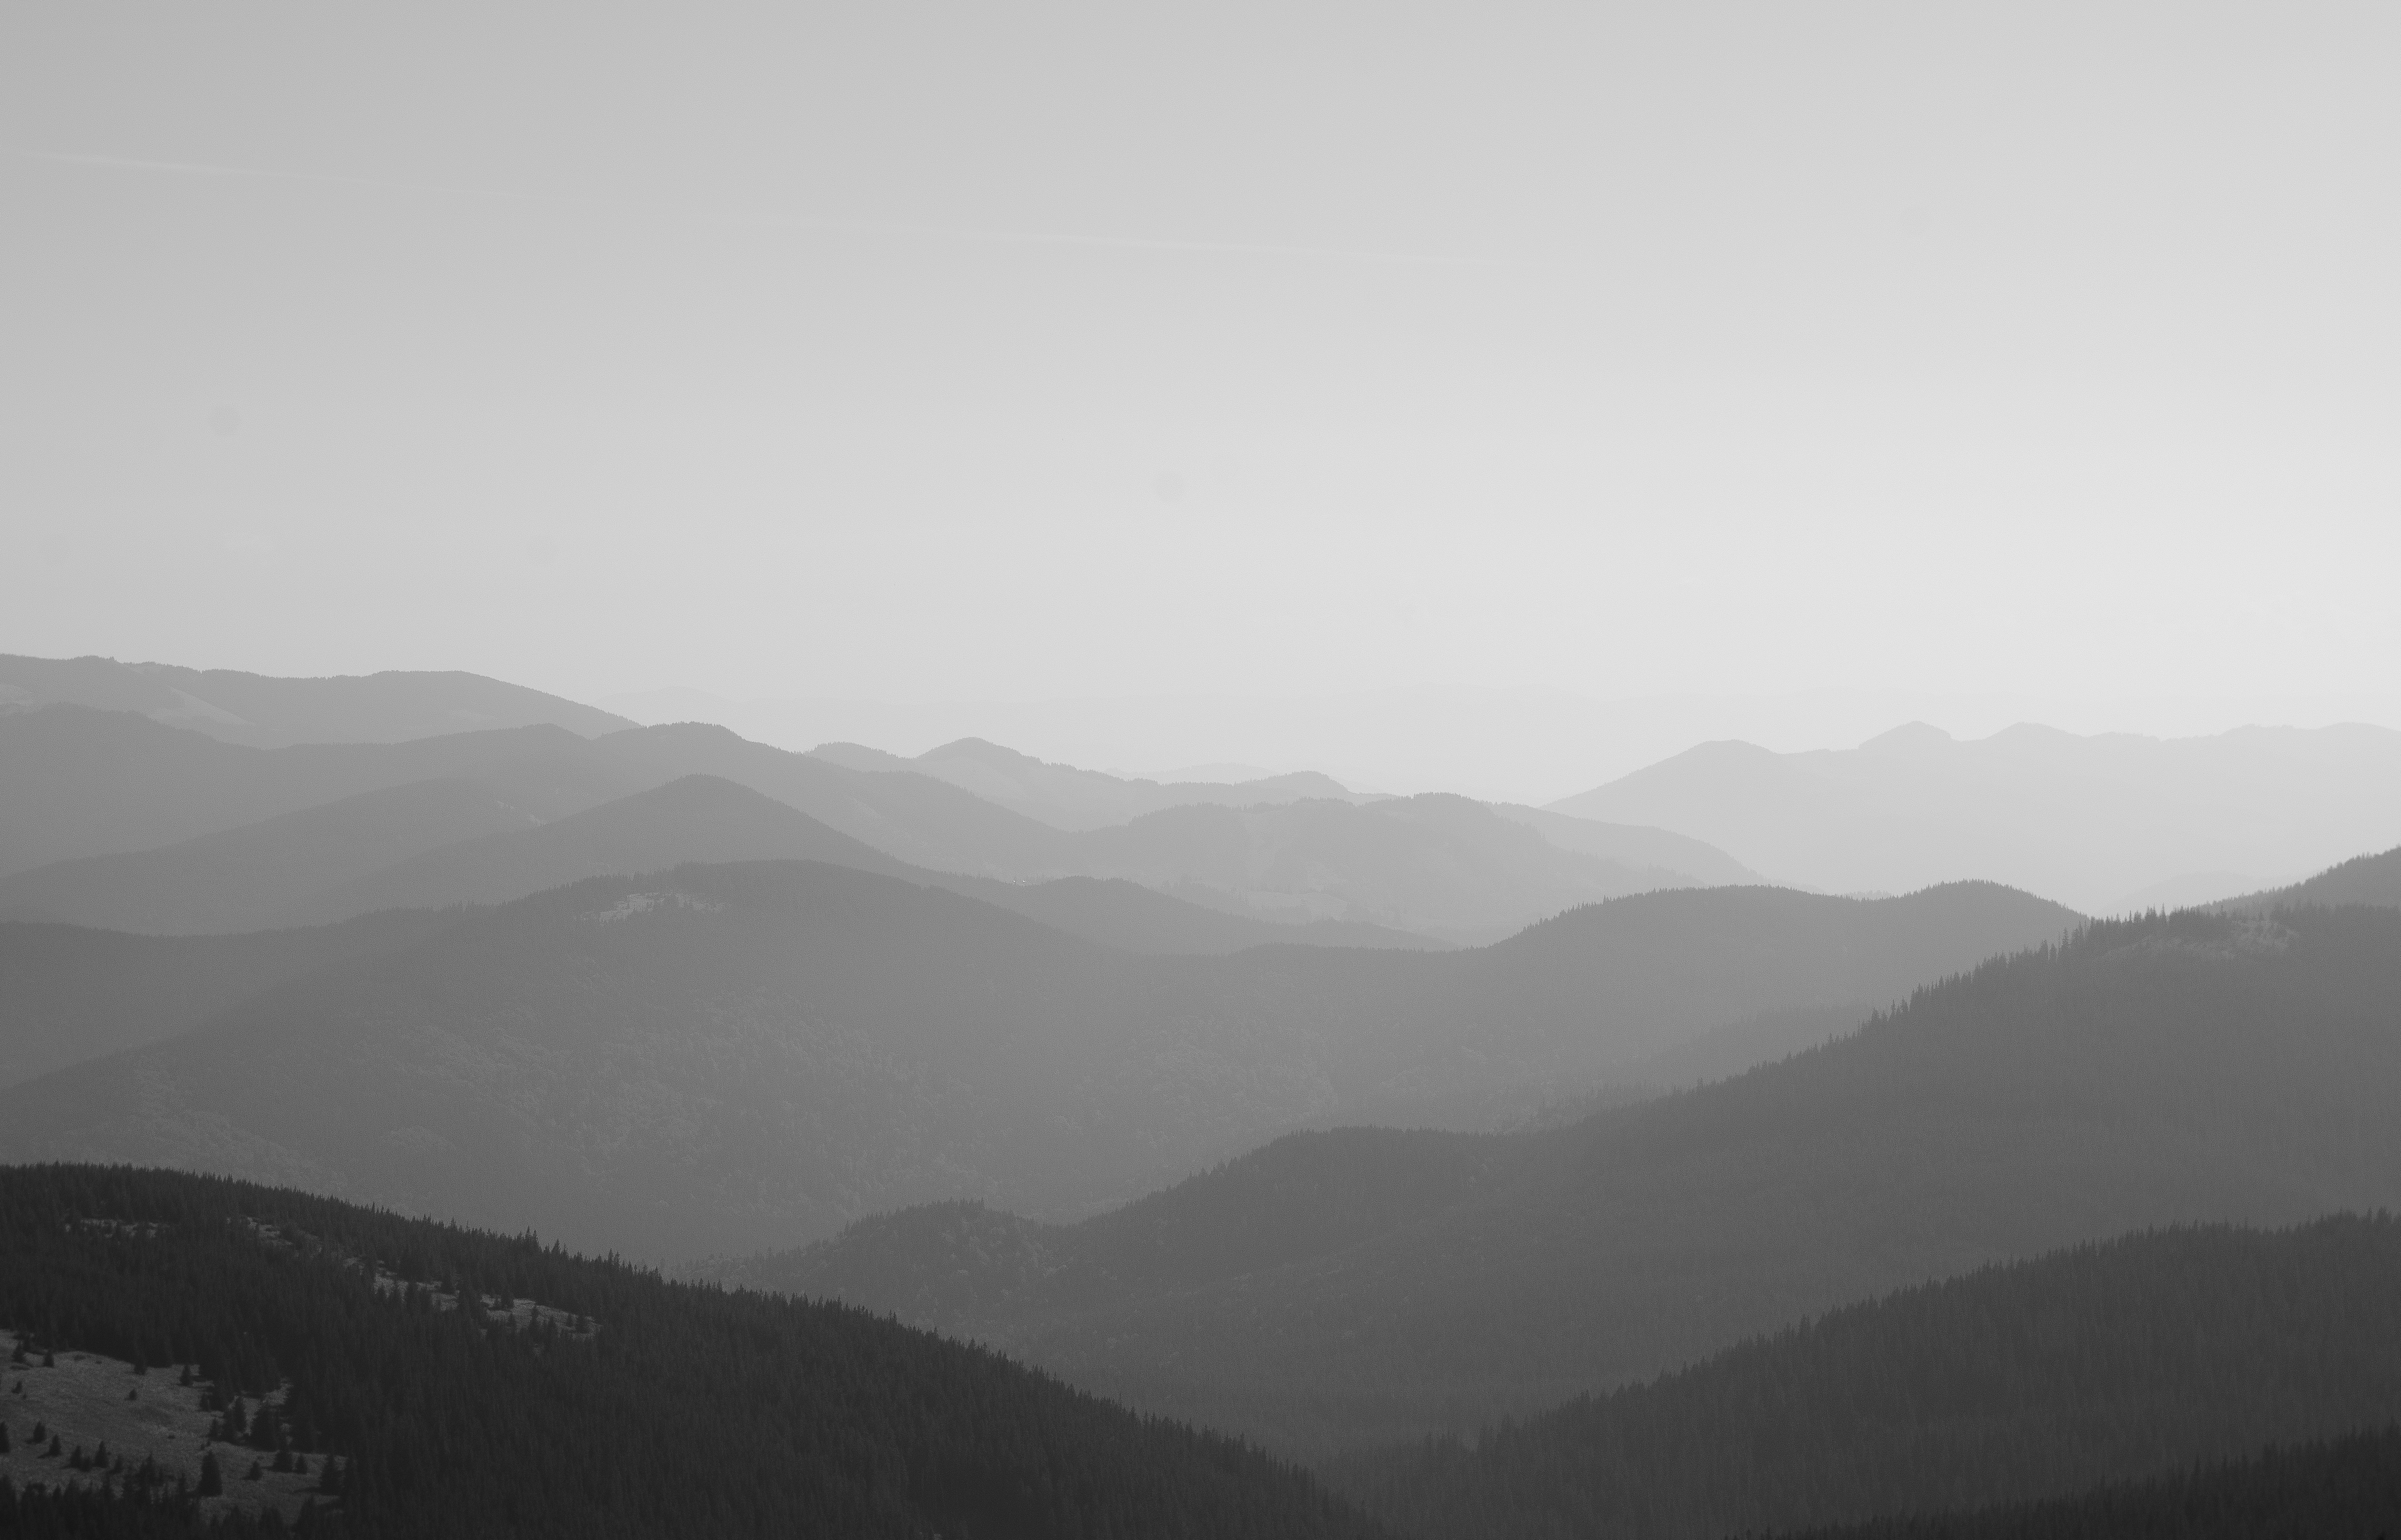
horizon, mountain, black and white, fog, mist, morning, hill, dawn, mountain range, haze, monochrome, ridge, landform, monochrome photography, geographical feature, atmospheric phenomenon, mountainous landforms